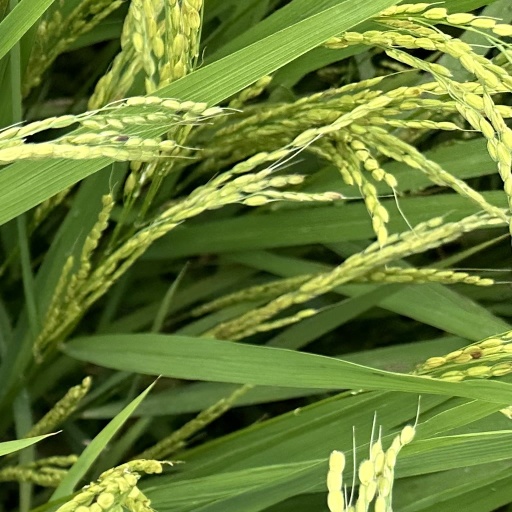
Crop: rice